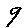
Label: 9